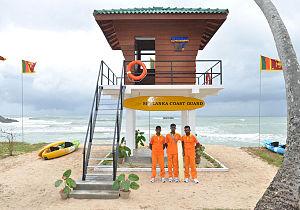
La Garde côtière du Sri Lanka est un département non ministériel du gouvernement srilankais chargé des fonctions de garde-côtes dans les eaux territoriales du Sri Lanka. Il relève de la compétence du Ministère de la défense et est composé de personnel civil. L'actuel directeur général du SLCG est le contre-amiral Samantha Wimalathunga.